Elizabethan era

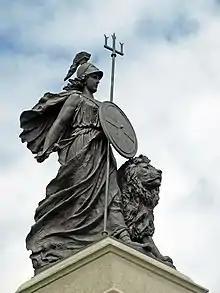
The National Armada memorial in Plymouth using the Britannia image to celebrate the defeat of the Spanish Armada in 1588 (William Charles May, sculptor, 1888)

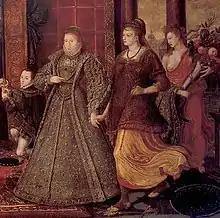
"Elizabeth ushers in Peace and Plenty." Detail from "The Family of Henry VIII: An Allegory of the Tudor Succession", , attributed to Lucas de Heere.

The Victorian era and the early 20th century idealised the Elizabethan era. The "Encyclopædia Britannica" maintains that "[T]he long reign of Elizabeth I, 1558–1603, was England's Golden Age... 'Merry England', in love with life, expressed itself in music and literature, in architecture and adventurous seafaring". This idealising tendency was shared by Britain and Anglophilic America. In popular culture, the image of those adventurous Elizabethan seafarers was embodied in the films of Errol Flynn.